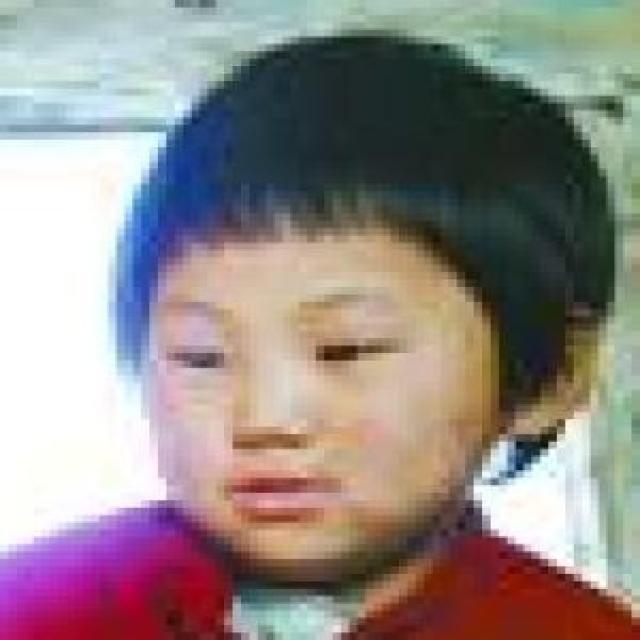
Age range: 0-12